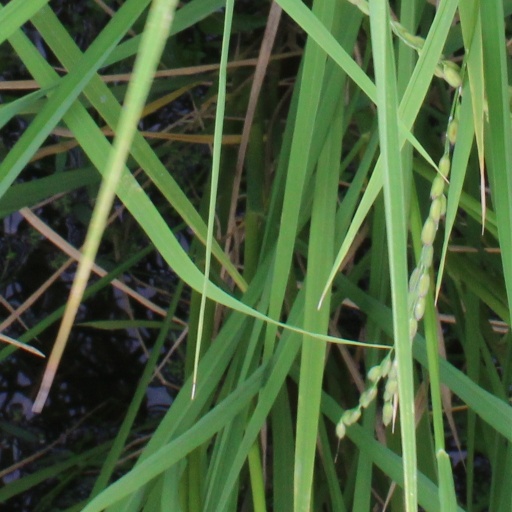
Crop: rice